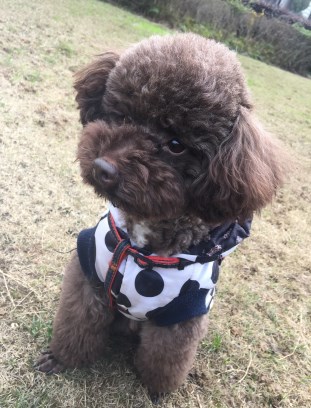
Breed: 7449-n000128-teddy